Brian Cushing

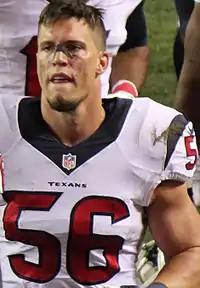
Cushing in 2014

Brian Patrick Cushing (born January 24, 1987) is an American former professional football player who was a linebacker for the Houston Texans of the National Football League (NFL). He played college football for the USC Trojans, and was selected by the Texans in the first round of the 2009 NFL draft. He played his entire nine-year career with Houston from 2009 to 2017 and became the team's all-time leading tackler.